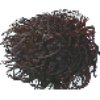
Label: rambutan